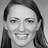
Emotion: happy